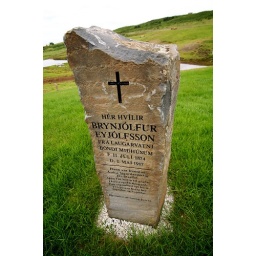
We pulled into a small field on the side of the road and found this tombstone near a church.